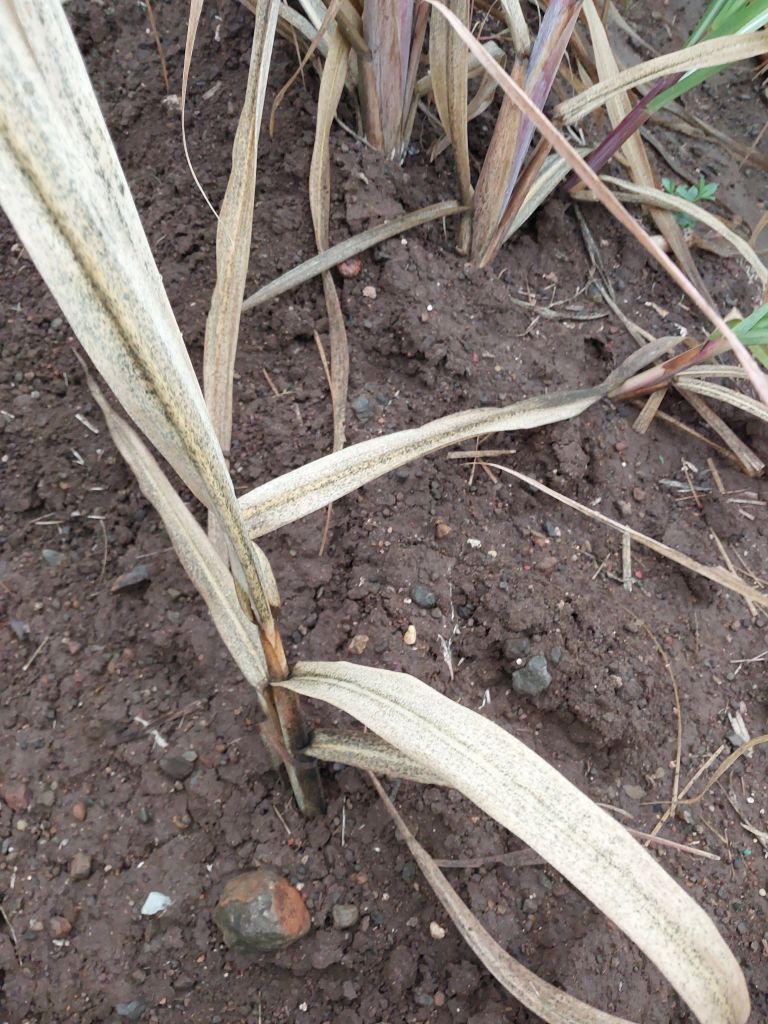
Label: Sett Rot